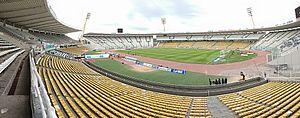
La Copa América 2021 constitue la 47ᵉ édition de la Copa América, le principal tournoi international de la CONMEBOL. La compétition est organisée en Colombie et Argentine, du 11 juin au 11 juillet 2021, et accueille 12 participants, les dix nations sudaméricaines plus deux invités de l'AFC, l'Australie – dont c'est la 1ʳᵉ participation à l'épreuve – et le Qatar, dont c'est la 2ᵉ participation après l'édition 2019.